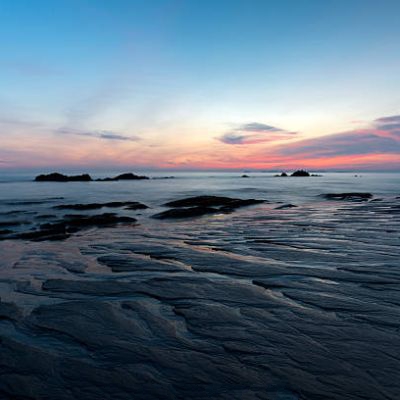
Cloud type: Cirrostratus (Cs)